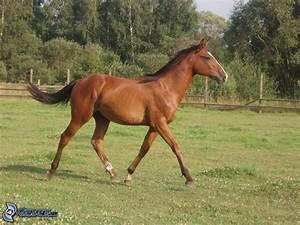
horse